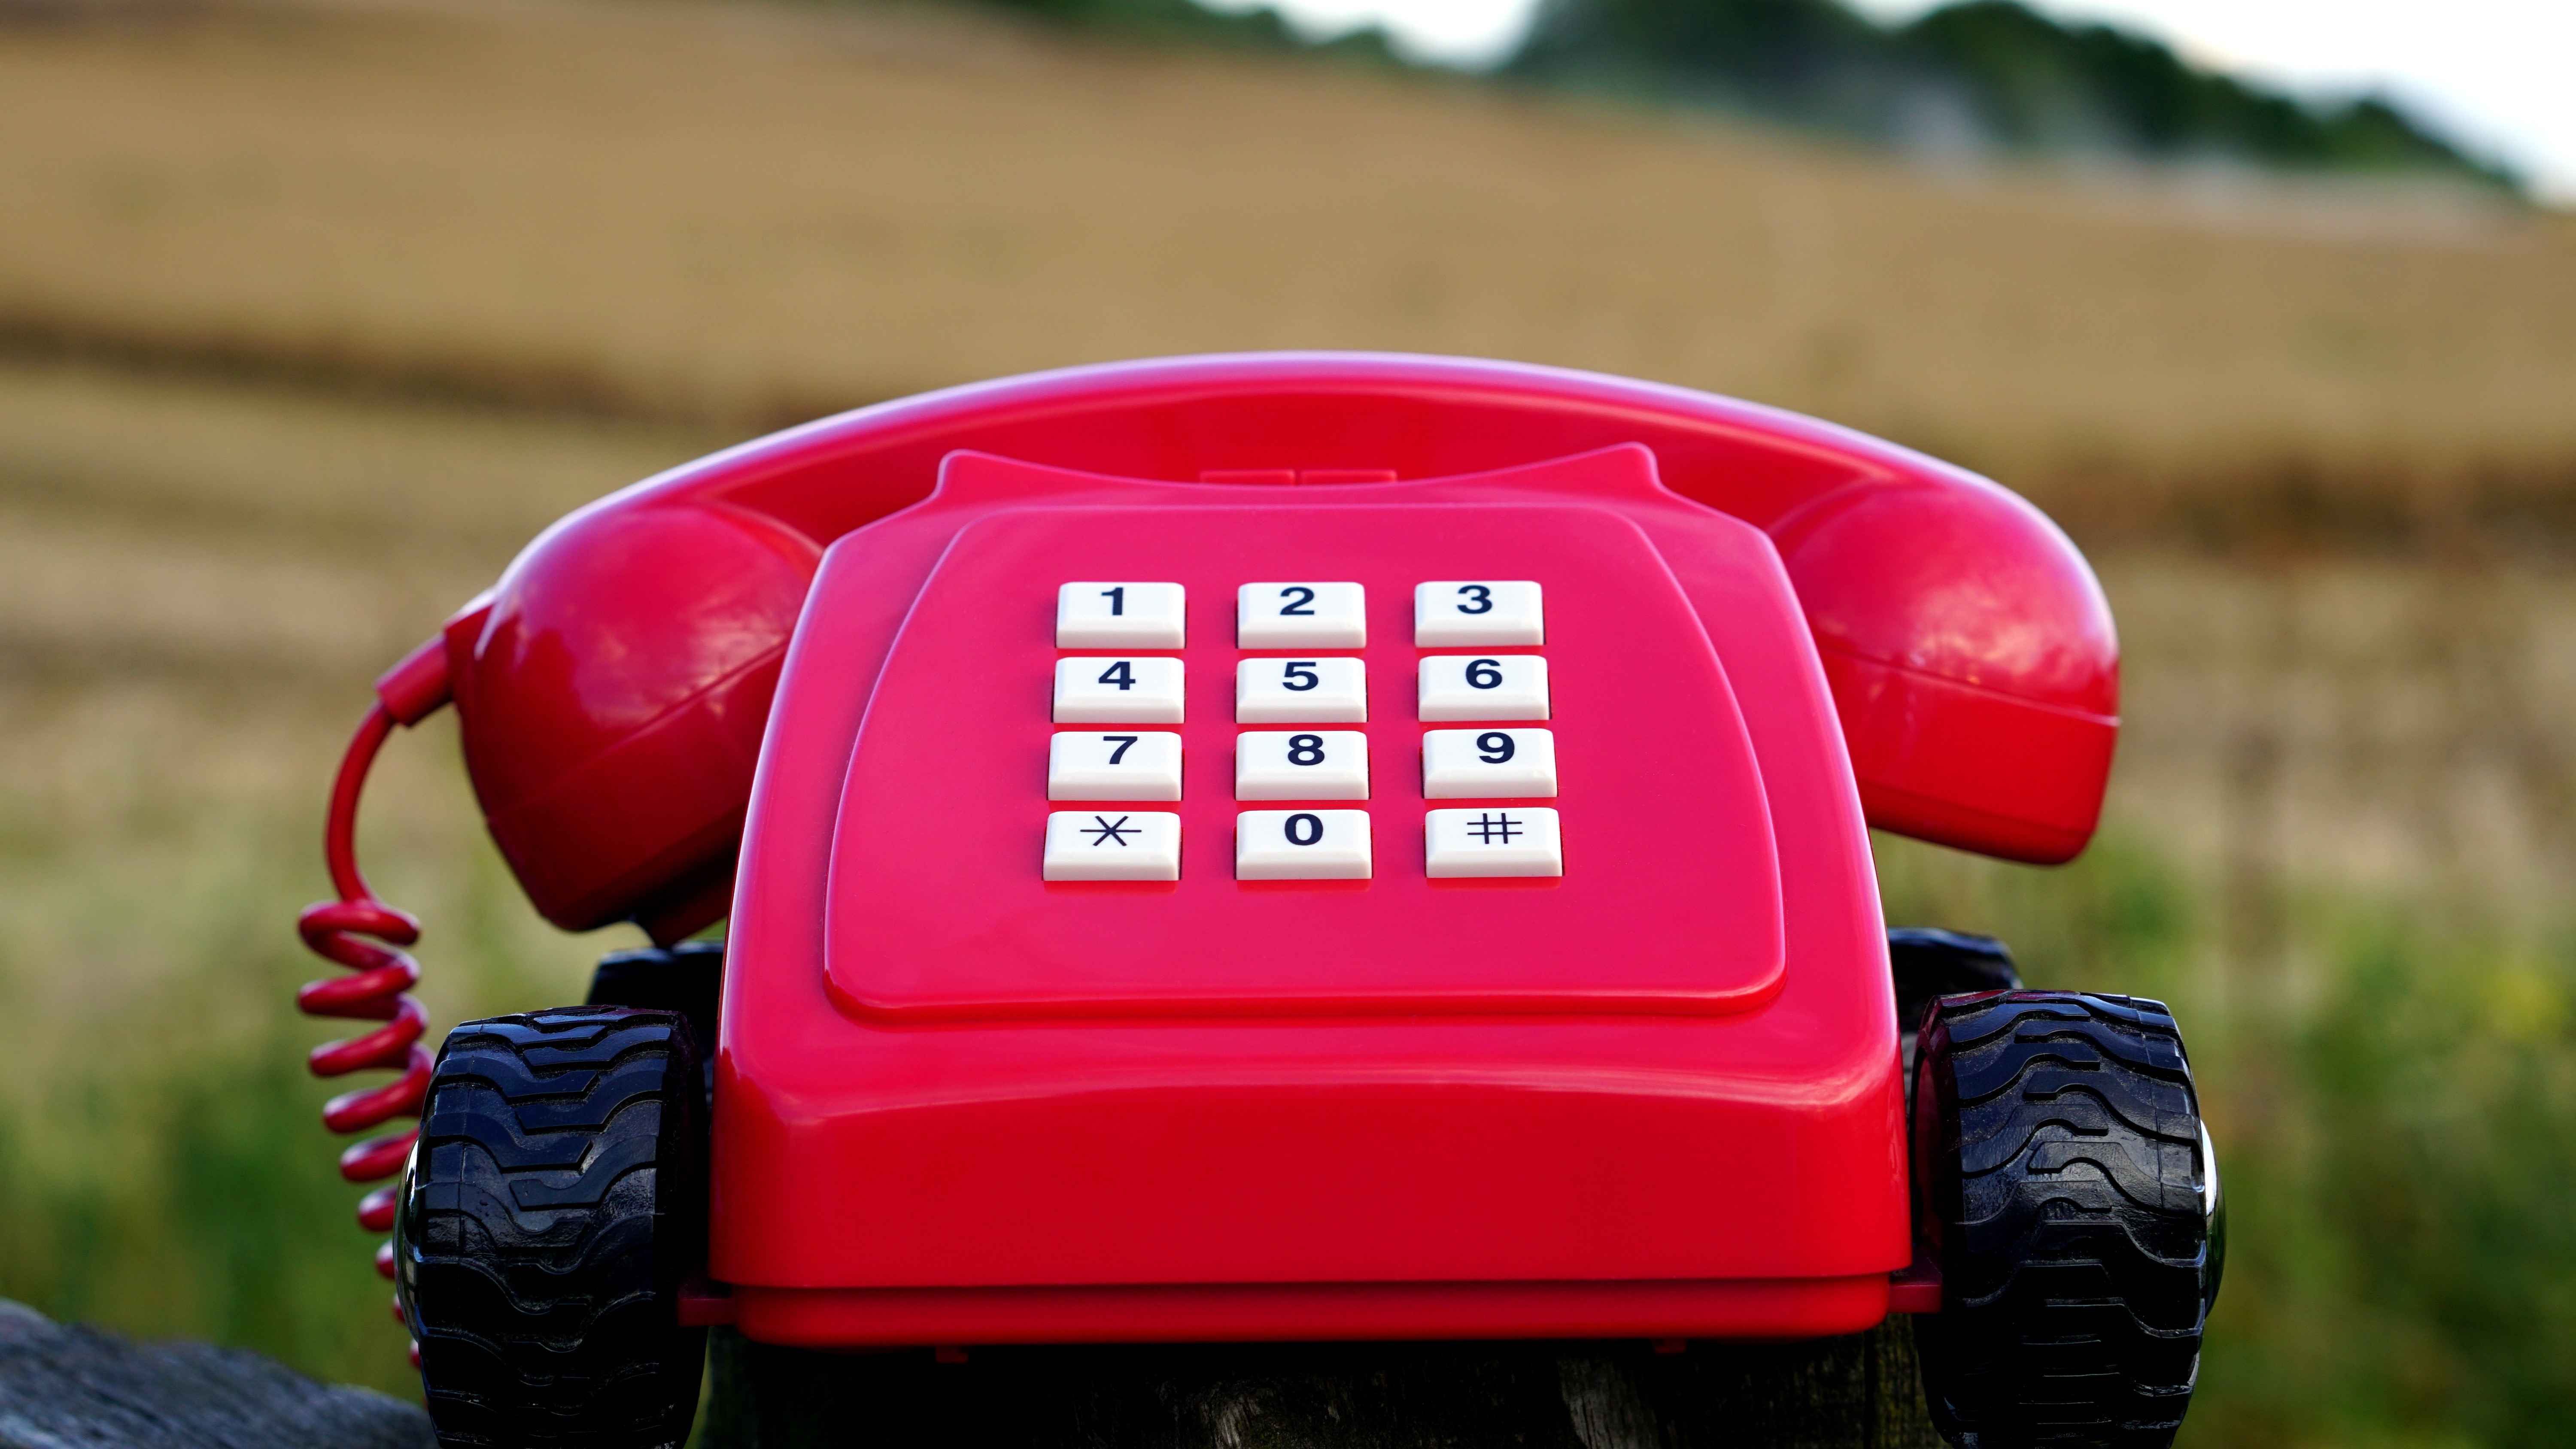
grass, car, vintage, wheel, wire, red, vehicle, phone, telephone, pink, toy, cord, dial, numbers, keypad, royalty free images